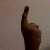
The image shows a hand gesture representing the number 1 in Indian Sign Language.